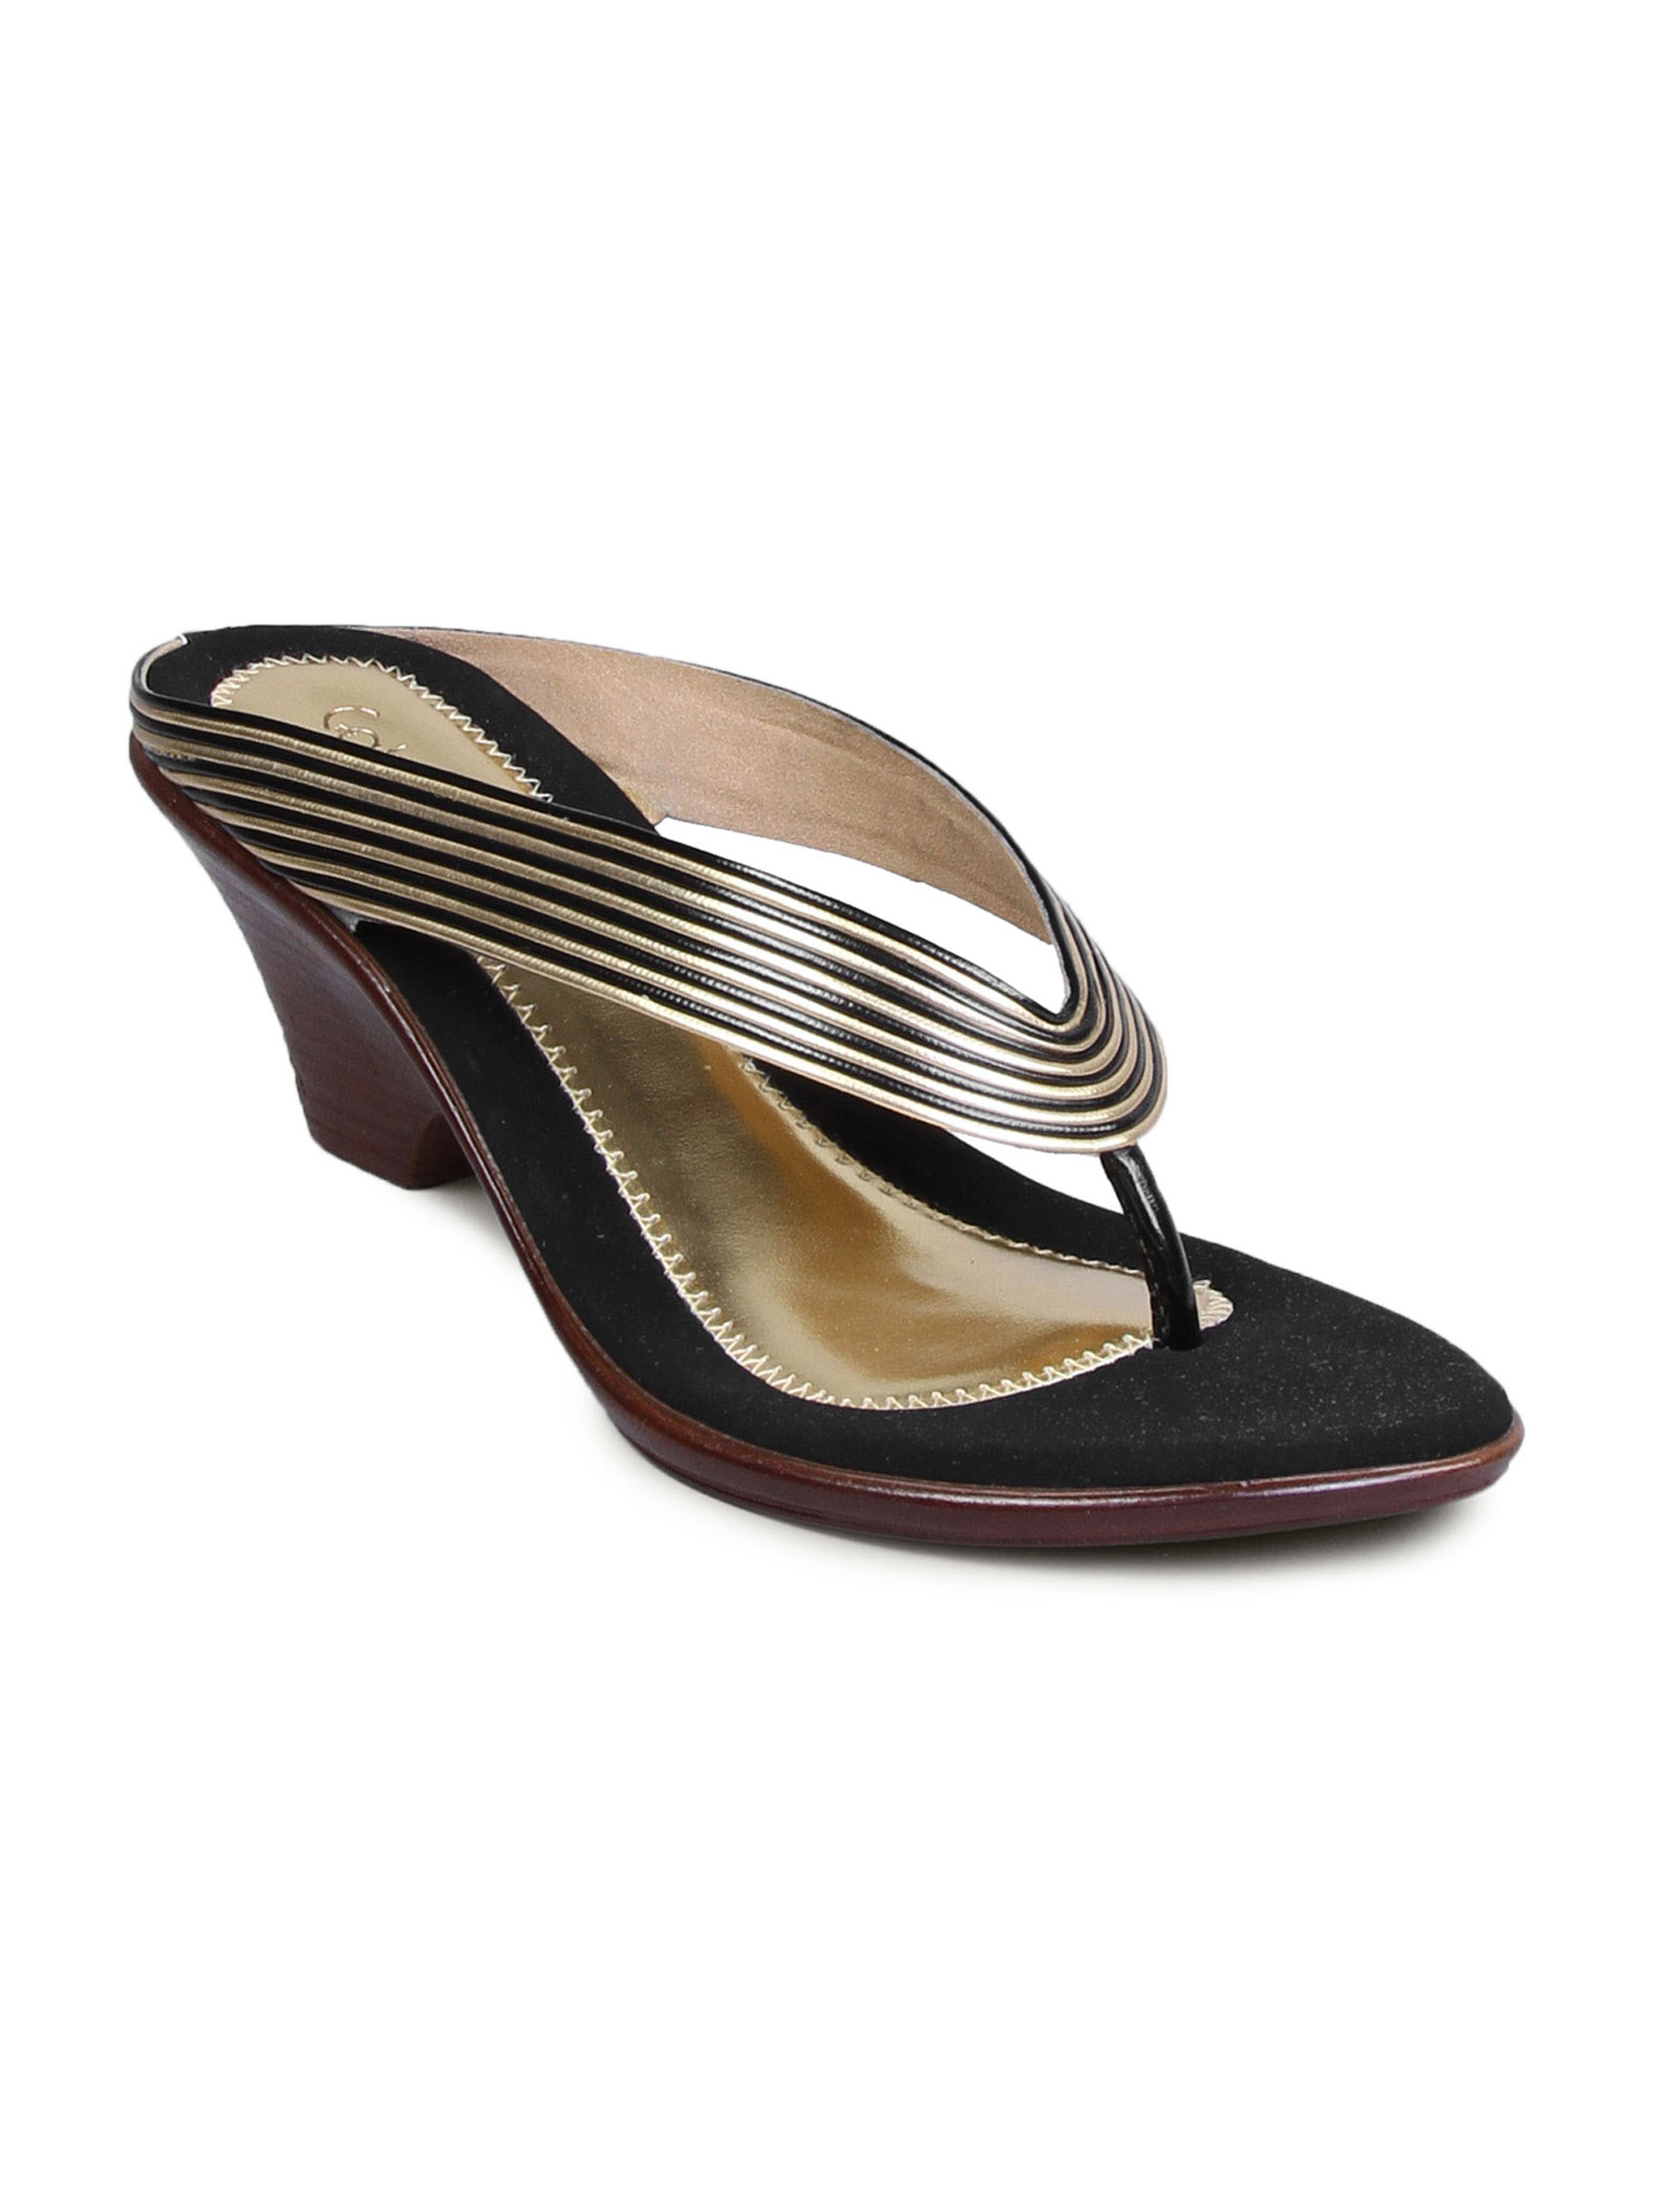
Catwalk Women Heeded Golden Strap Black Heels
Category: Footwear / Shoes / Heels
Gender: Women
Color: Gold
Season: Winter 2015
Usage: Casual